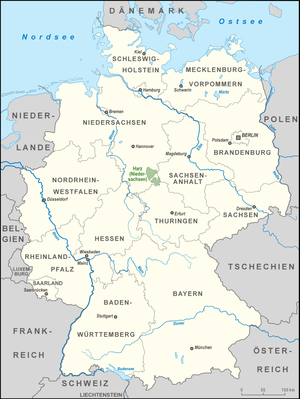
Naturpark Harz (Niedersachsen)
Beliggenhed af Naturpark Harz (Niedersachsen)
Naturpark Harz (Niedersachsen) ligger i landkreisene Goslar og Göttingen i den sydøstlige del af den tyske delstat Niedersachsen. Naturparken ligger i Mittelgebirgeområdet Harzen og blev grundlagt i 1960. Den har et areal på omkring 790 km², og administreres af Regionalverband Harz.